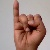
The image shows a hand gesture representing the letter 'I' in Indian Sign Language.